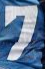
Number: 7